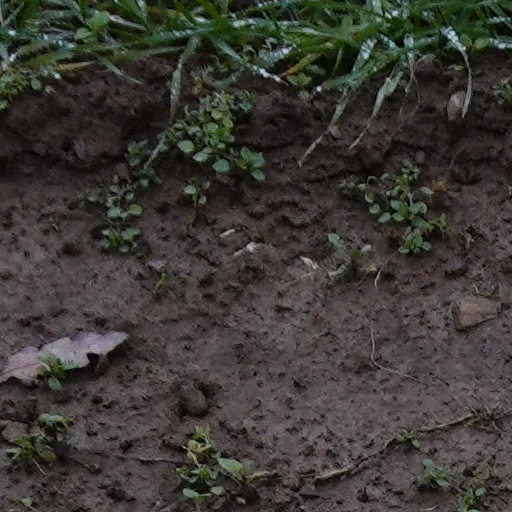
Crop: wheat